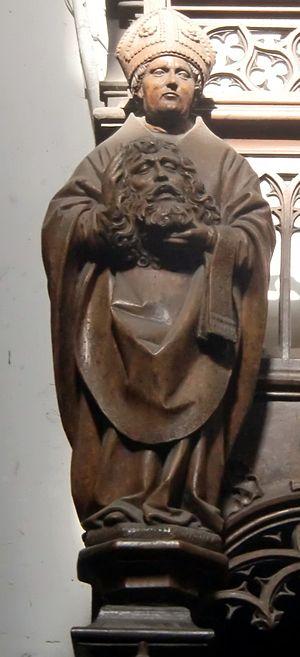
Grat a été un évêque valdôtain, il vécut au Vᵉ siècle. Il est le saint patron de la ville d'Aoste et de la vallée d'Aoste. Il ne faut pas le confondre avec Grat d'Oloron, premier évêque d'Oloron-Sainte-Marie.